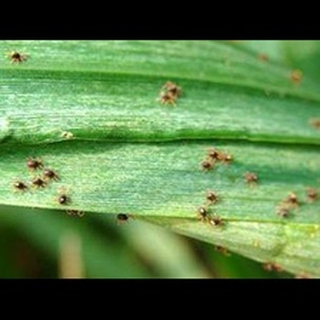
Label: wheat_mite